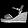
Label: Sandal